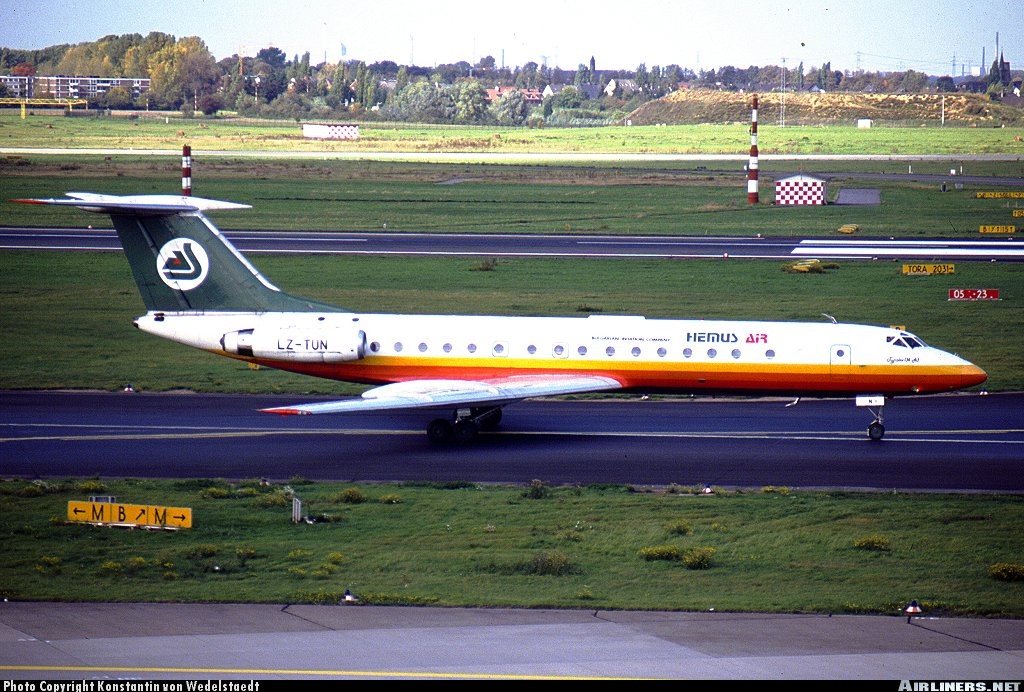
Vehicle type: Planes